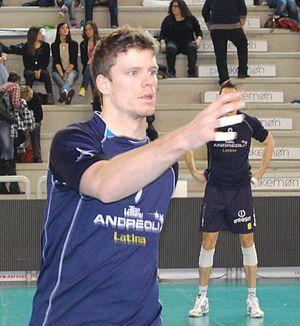
Pieter Verhees est un joueur belge de volley-ball. Il mesure 2,05 m et joue central. Il est international belge.